European-Latin American Technology Platforms

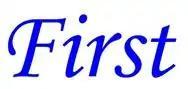
FIRST

The FIRST project was an FP7 Support Action intended to foster cooperation in the area of Internet technologies between Europe and Latin America FIRST focuses primarily on five countries: Argentina, Brazil, Chile, Colombia and Mexico. The project intended to extend the constituency of European Technology Platforms (ETPs) to strategic stakeholders from the different sectors included in the field of Future Internet (FI): networks, contents and services, ICT Components and systems.